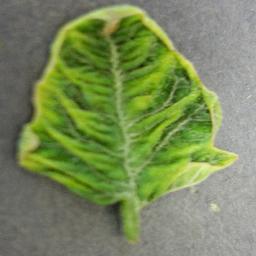
Label: Tomato___Tomato_Yellow_Leaf_Curl_Virus